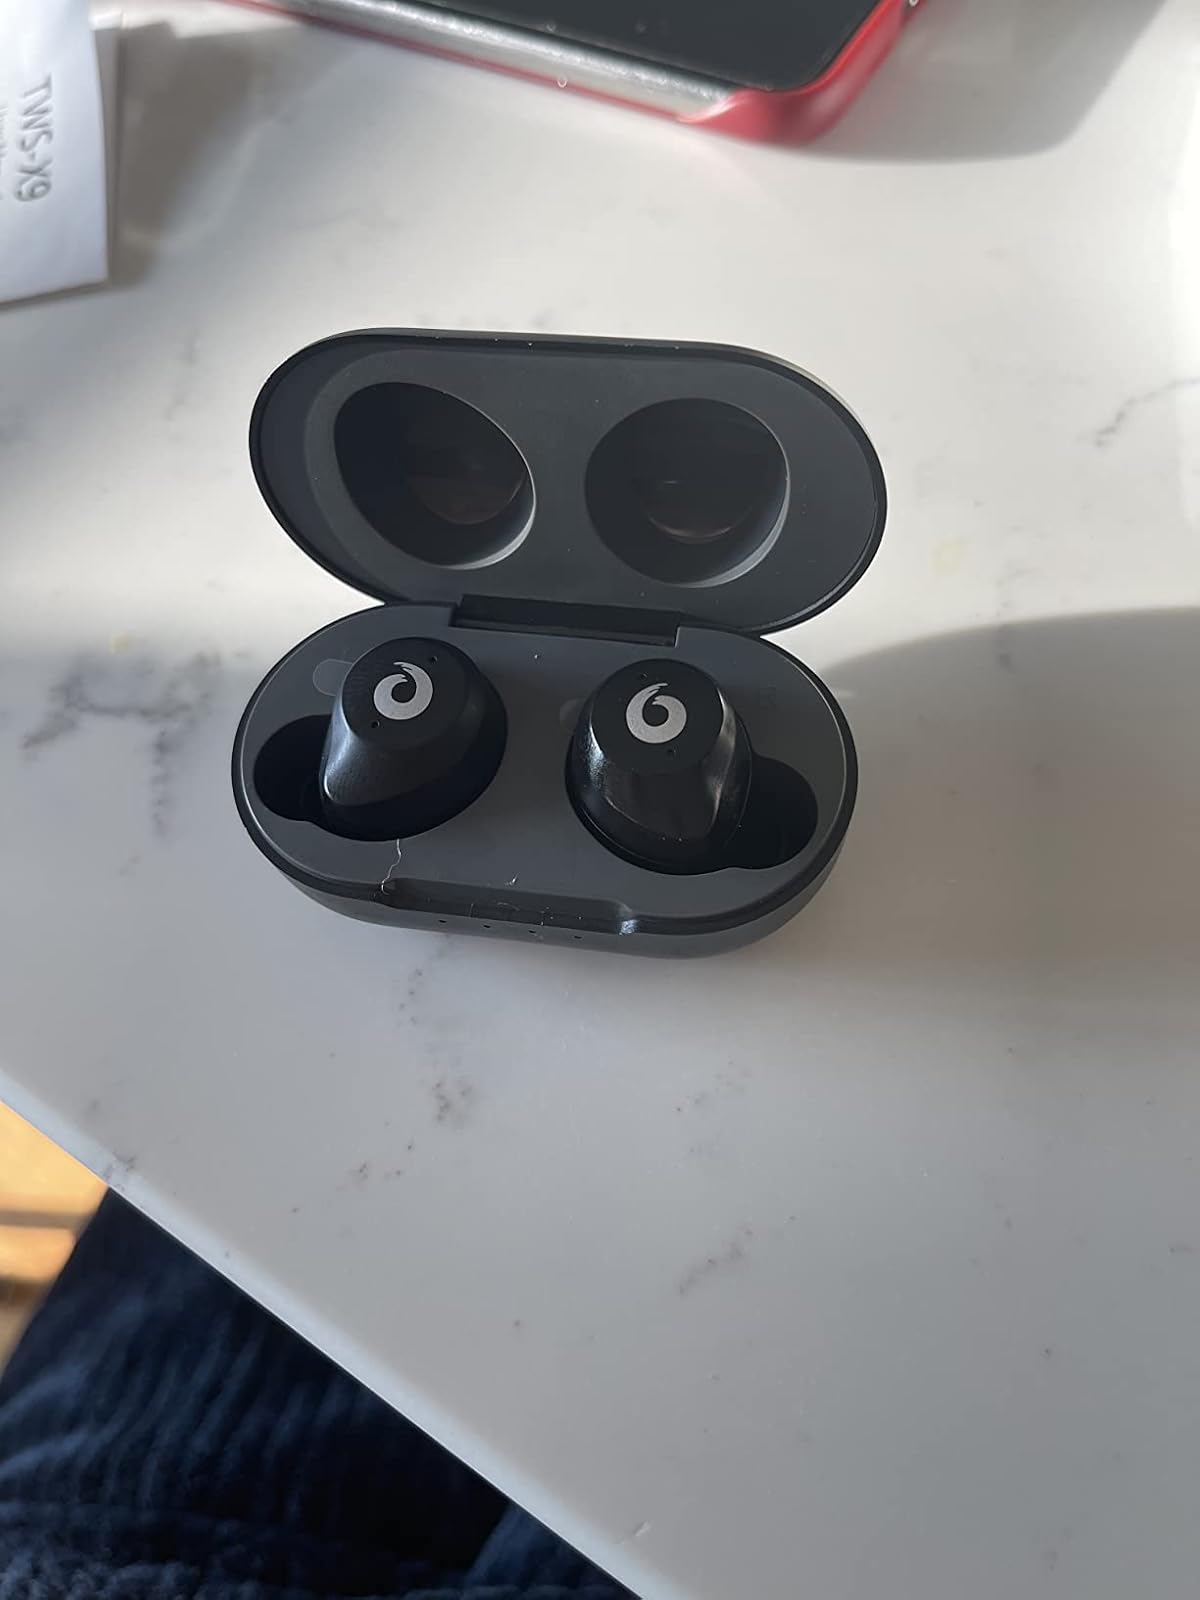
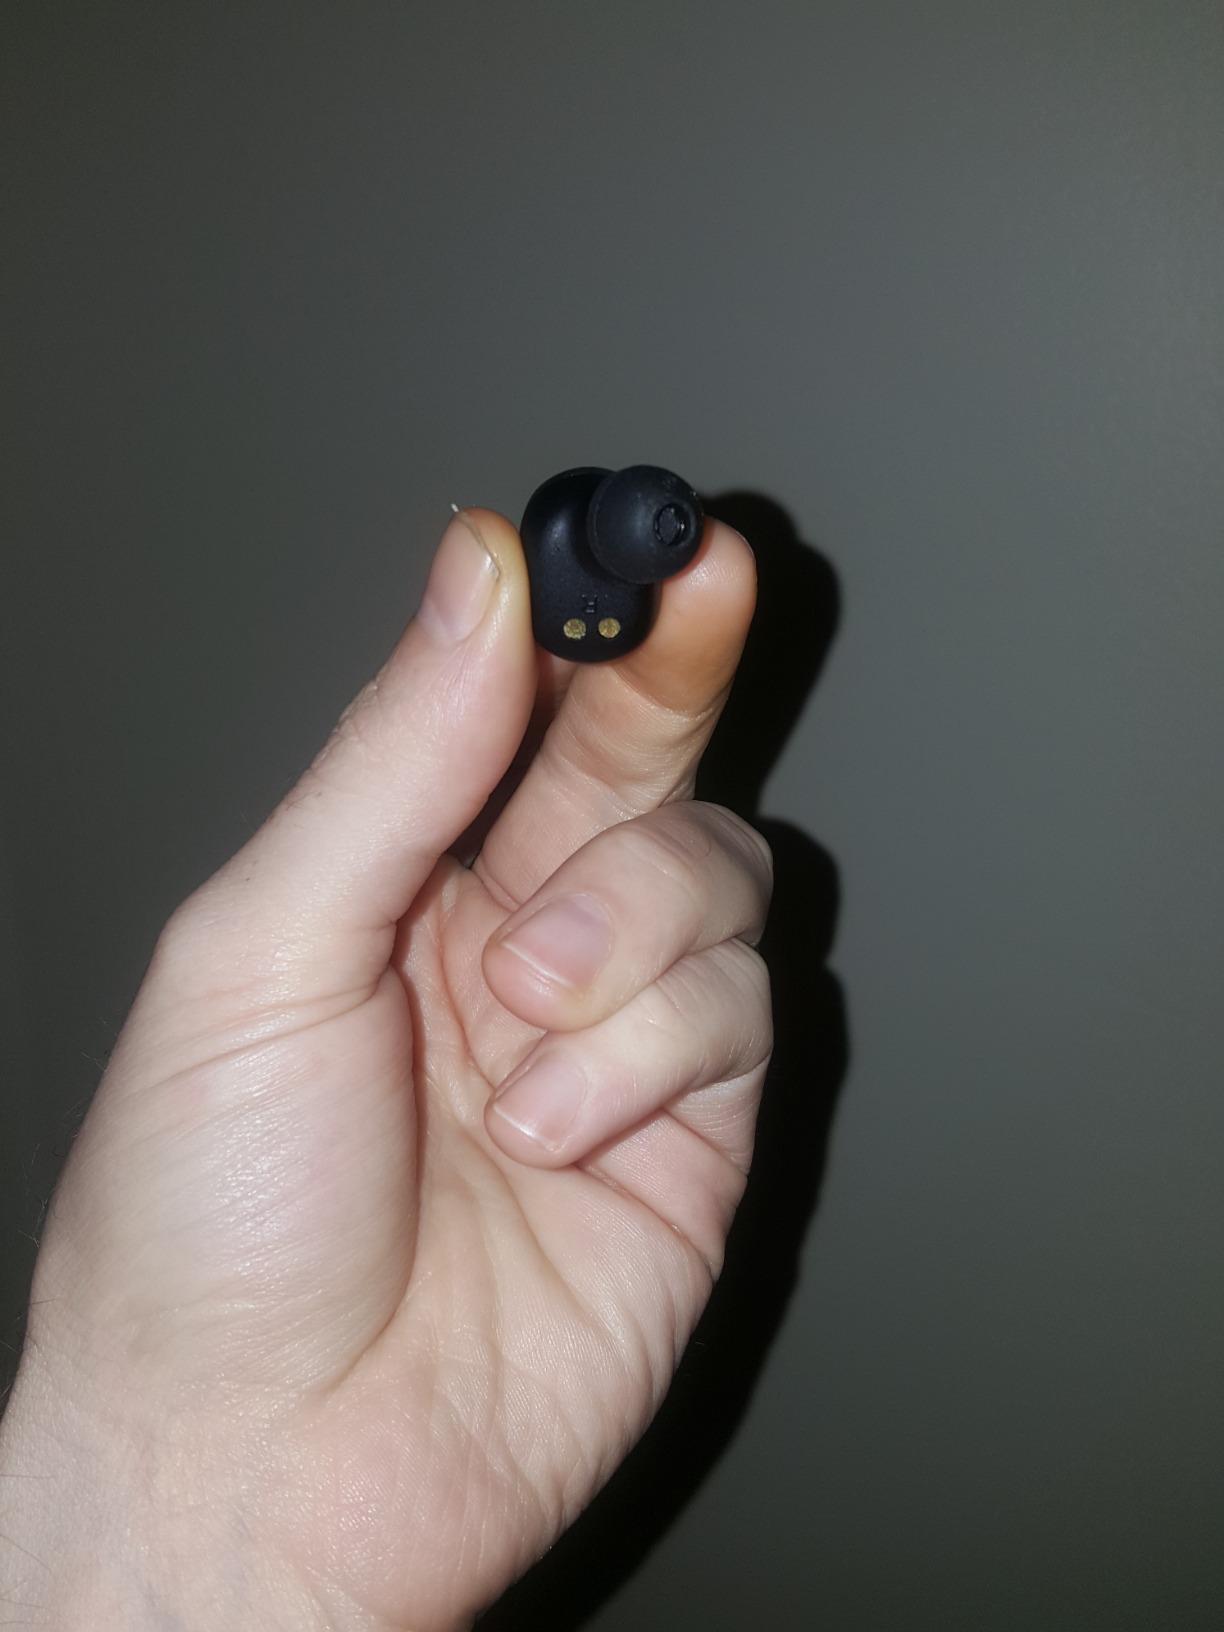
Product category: earbuds
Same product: no